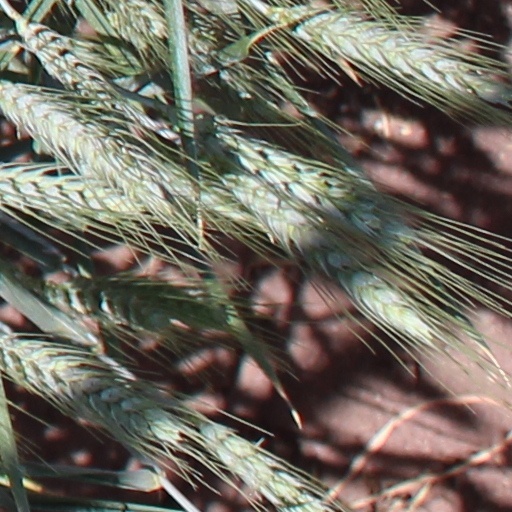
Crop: wheat